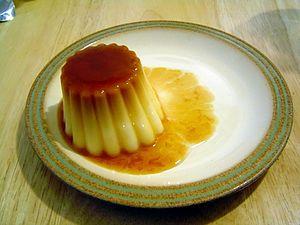
Le Flanby est une marque commerciale française de dessert de type flan, composé de lait gélifié au caramel, commercialisée par « Lactalis Nestlé Produits Frais », une coentreprise des groupes agroalimentaires Nestlé et Lactalis, et vendue dans des pots de matières plastiques.